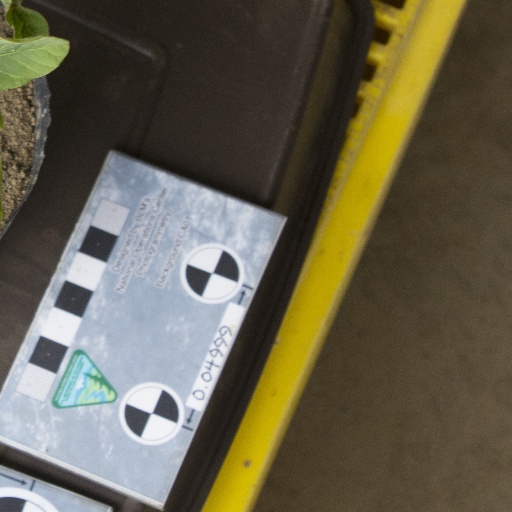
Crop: soybean